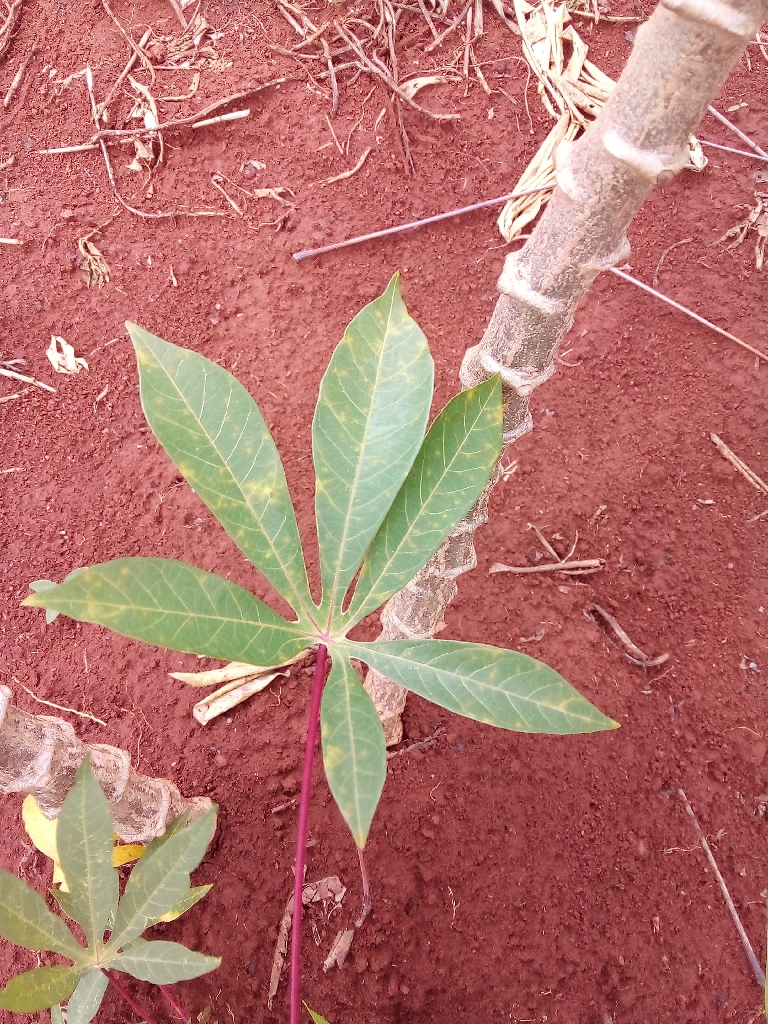
Label: cassava brown streak disease (cbsd)